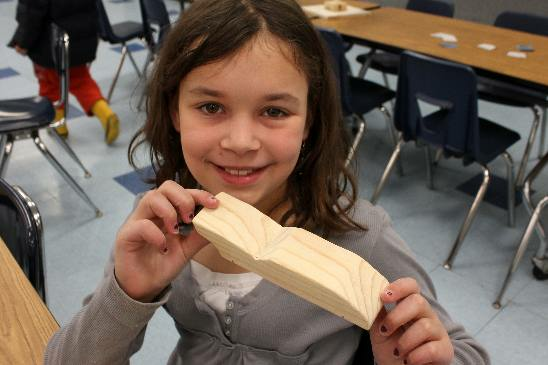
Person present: Yes